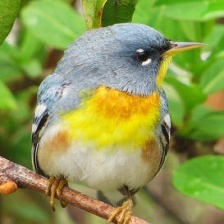
Species: NORTHERN PARULA
Scientific name: SETOPHAGA AMERICANA